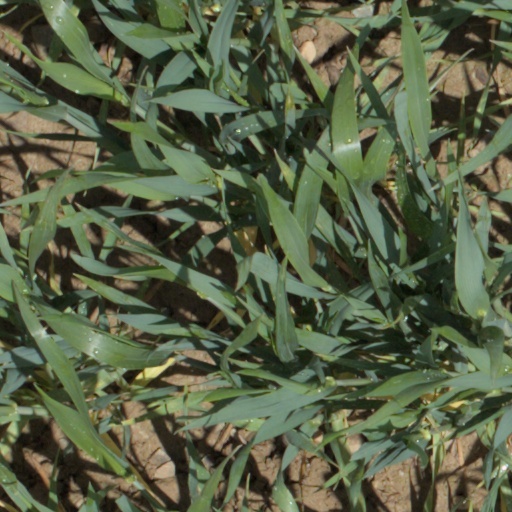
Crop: wheat